Empedocles

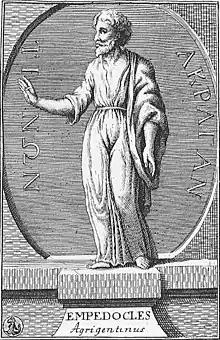
Empedocles of Agrigentum

Empedocles (444–443 BC) was a Greek pre-Socratic philosopher and a native citizen of Akragas, a Greek city in Sicily. Empedocles' philosophy is known best for originating the cosmogonic theory of the four classical elements. He also proposed forces he called Love and Strife which would mix and separate the elements, respectively.